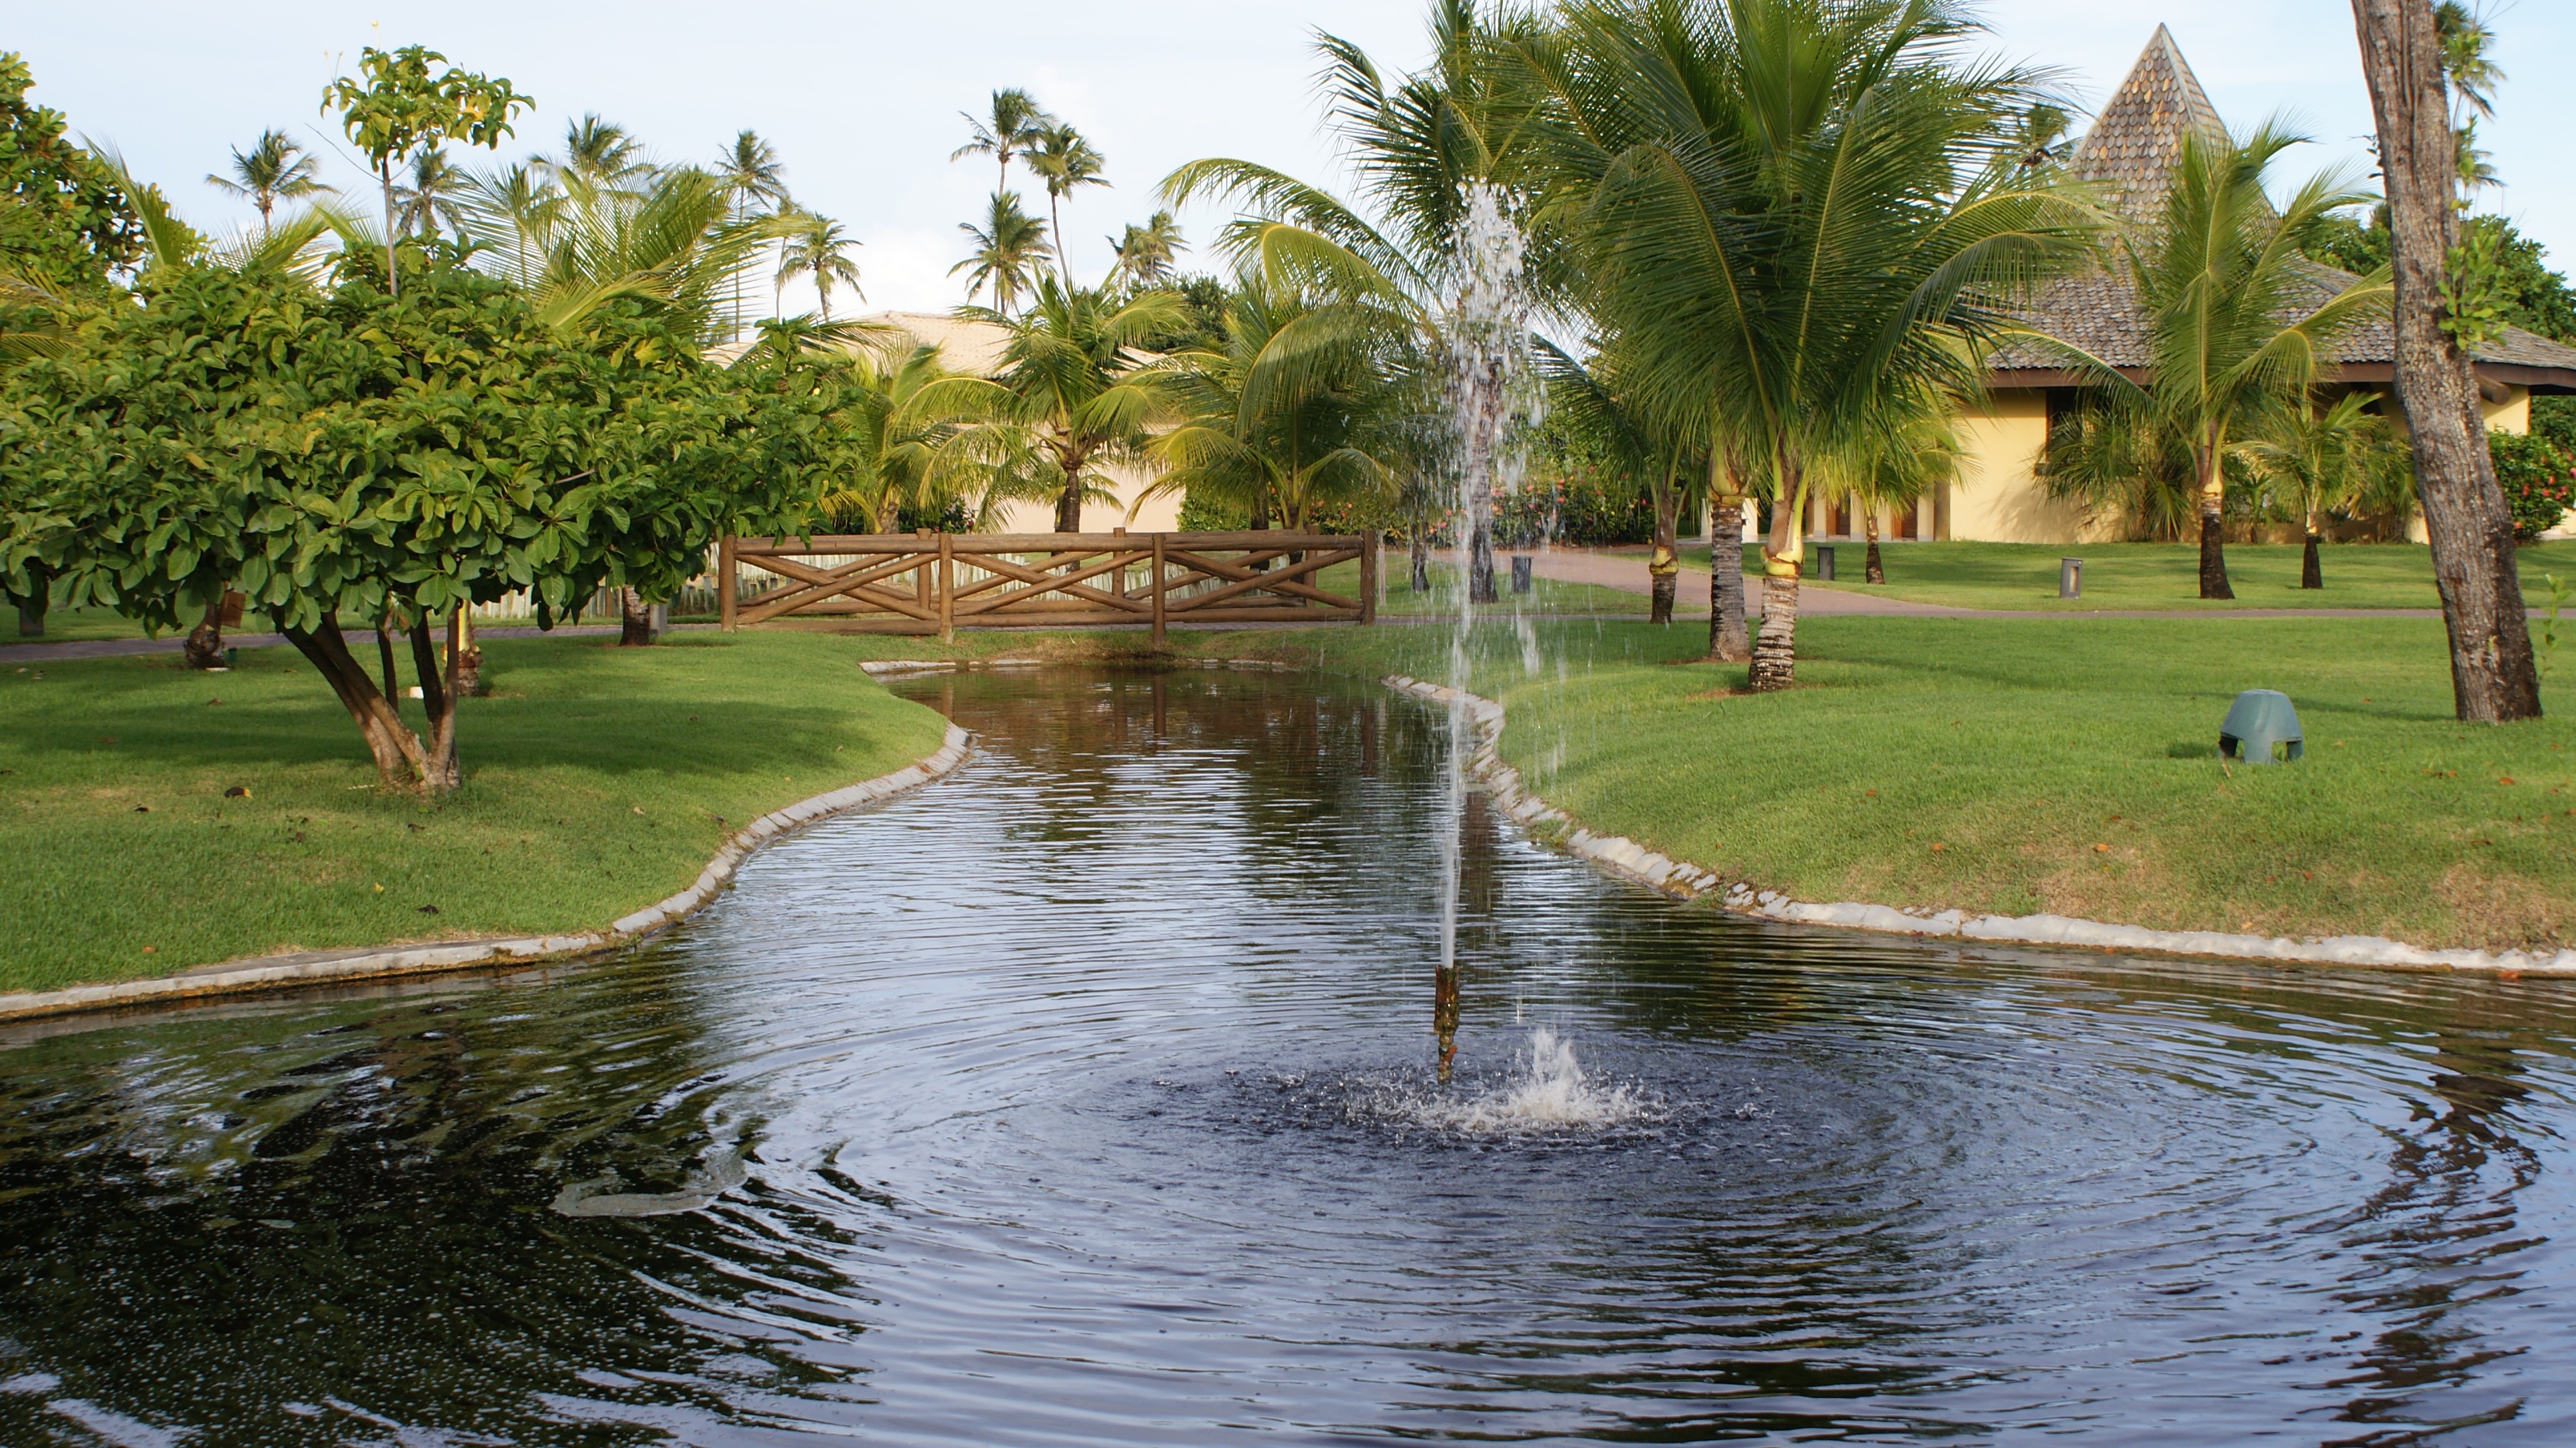
tree, pond, park, rest, garden, source, resort, estate, arecales